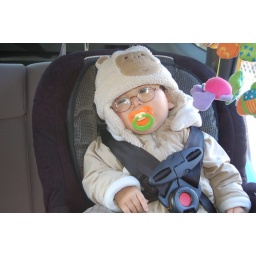
awake in car seats